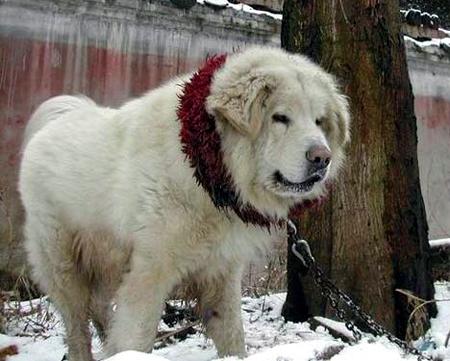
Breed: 205-n000030-Tibetan_mastiff